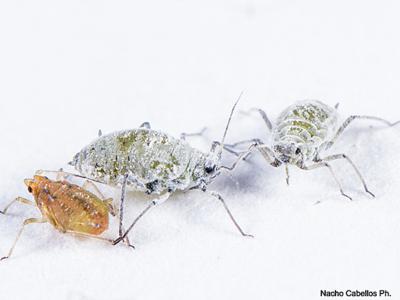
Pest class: cabbage_aphid